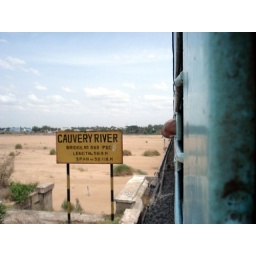
6127 Guruvayur express passing on Cauvery river near Trichy. One can hardly see any water in the river.